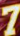
Number: 7